Stéphane Mony

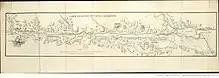
Map of the Caledonian Canal

After leaving school Flachat became involved in the Saint-Simonian movement and for some time was the host of the Saint-Simonian house at Ménilmontant.